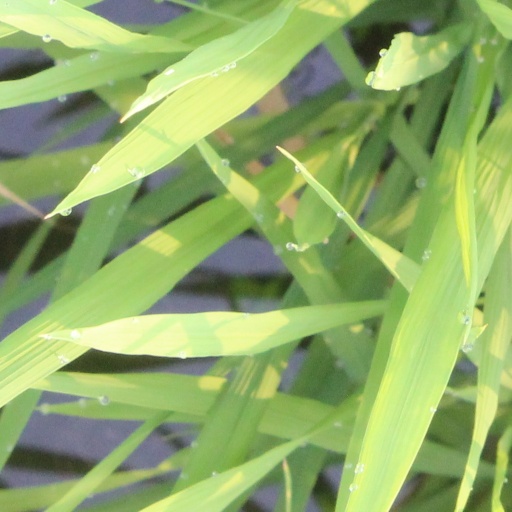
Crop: rice